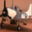
Label: airplane